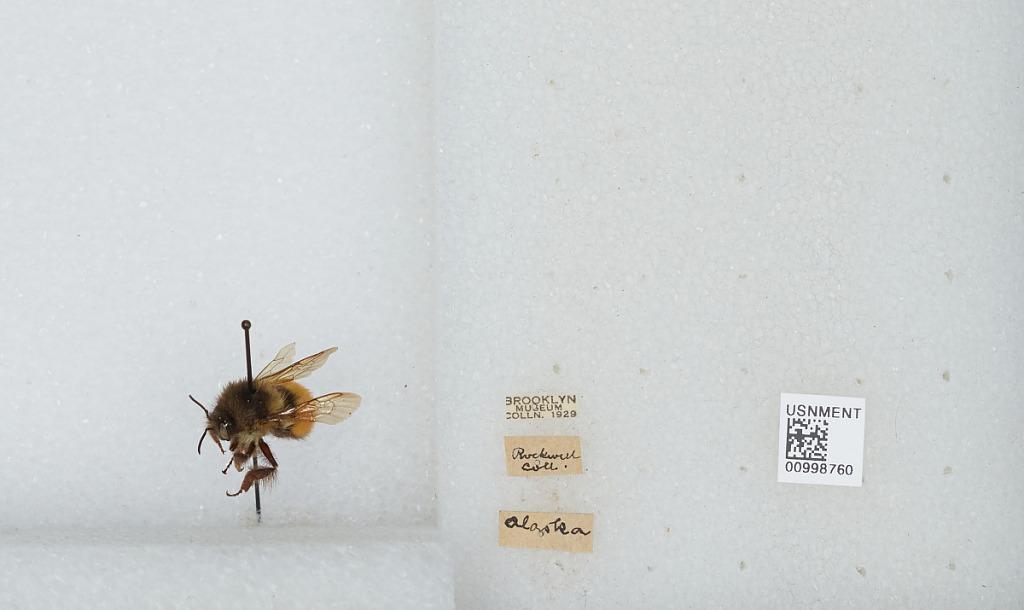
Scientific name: Bombus (Pyrobombus) melanopygus Nylander
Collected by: Rockwell
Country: United States
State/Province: Alaska